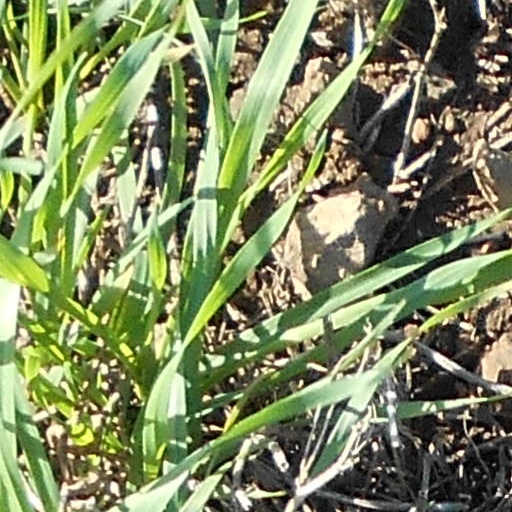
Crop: wheat